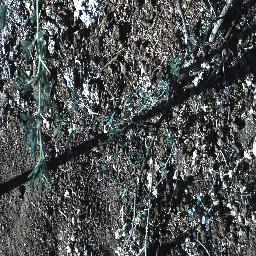
Label: negative